Props (Glee)

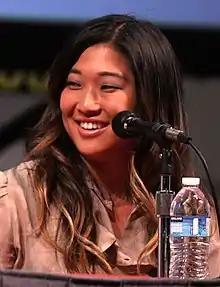
"Because You Loved Me", sung by Ushkowitz ("pictured") as Rachel, was well received

"Because You Loved Me" performed by Tina as Rachel received the most consistently positive reviews, though both Chaney, who gave the song an and Strecker, who graded it a "B+", stated their belief that the real Rachel would have done it better, and Saskin was more blunt: "We love you, Tina, but you just can't belt like Rachel". Futterman was the most pleased, and wrote: "The richness of her voice removes some of the Lite FM softness embedded in the tune, and it really is great to see Tina get a song that suits her vocal abilities".